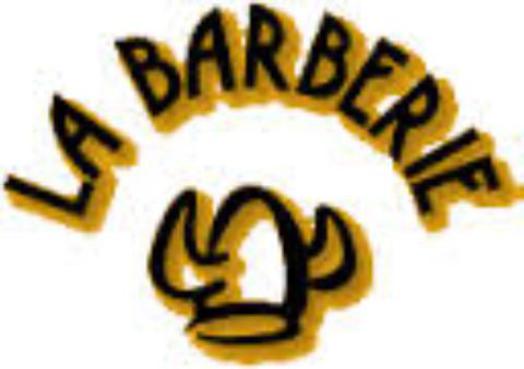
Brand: la barberie
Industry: Food